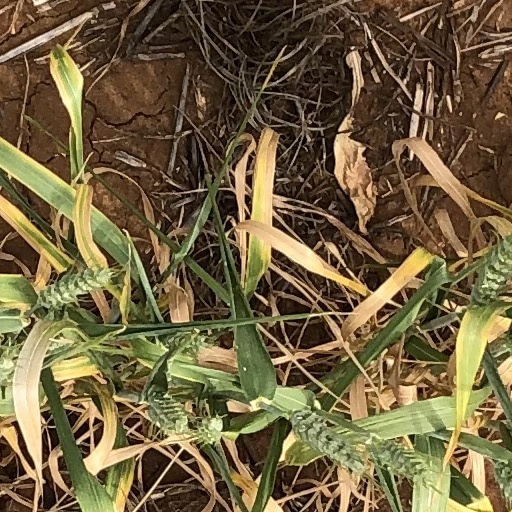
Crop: wheat